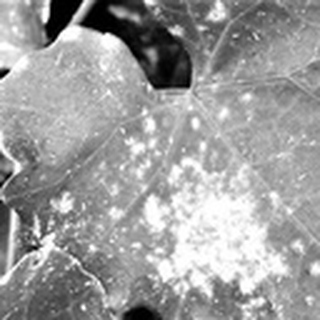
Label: cotton_powdery_mildew